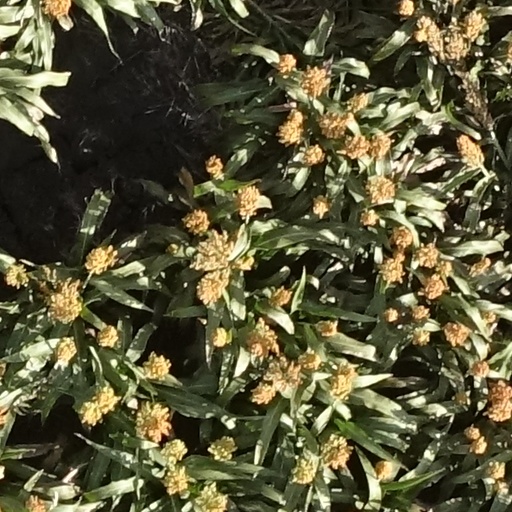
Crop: sorghum